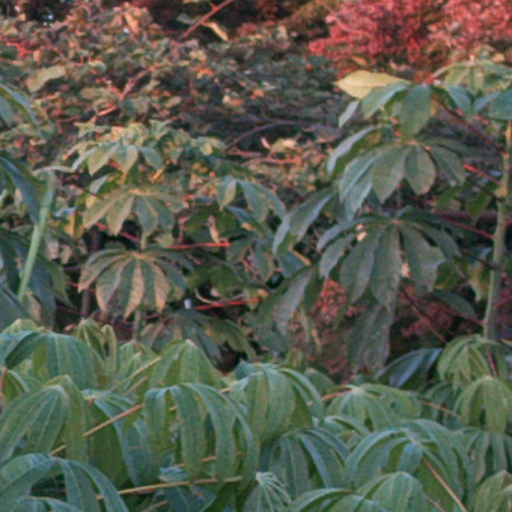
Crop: cassava